The House of Hate

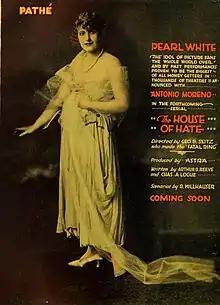
Advert for the film serial with Pearl White

The House of Hate is a 1918 American film serial directed by George B. Seitz, produced when many early film studios in America's first motion picture industry were based in Fort Lee, New Jersey.